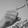
ASL letter: G